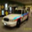
Label: automobile